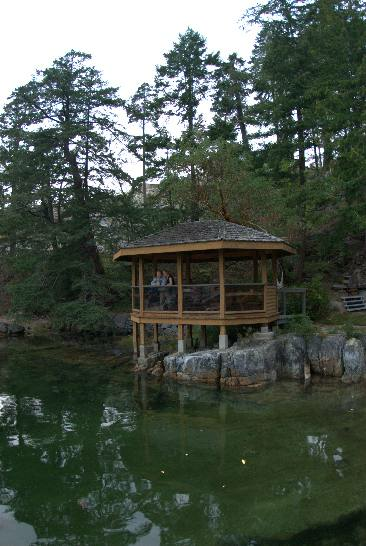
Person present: No